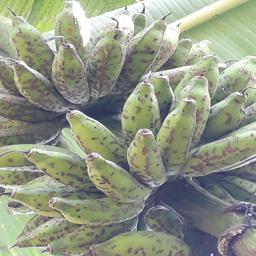
Label: BANANA FRUIT- SCARRING BEETLE